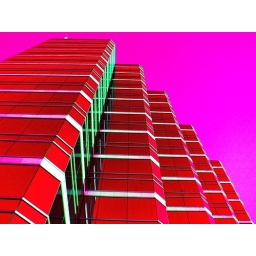
Copy of blue glass bldg in red with pink skies